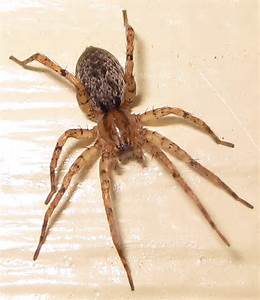
Label: ragno